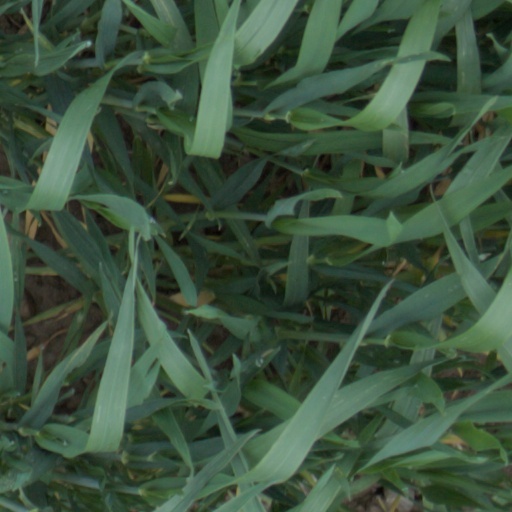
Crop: wheat